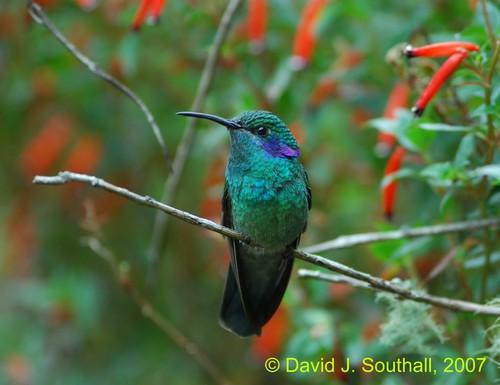
A photo of a green violetear